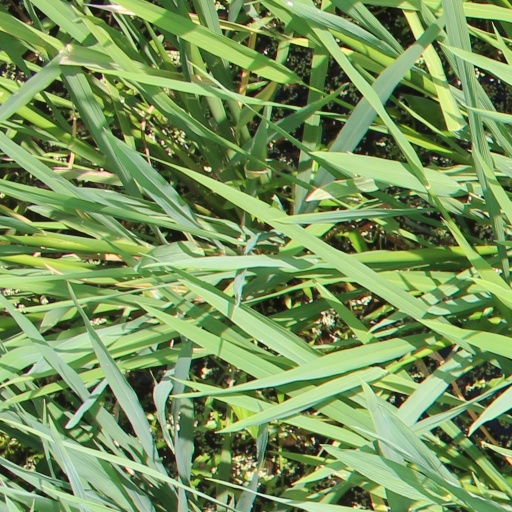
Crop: rice